Kevin McHugh

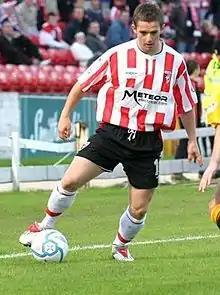
McHugh playing for Derry City during the 2006 League of Ireland Premier Division season

Kevin McHugh (born 19 January 1980) is an Irish former footballer and manager of Finn Harps. Considered one of Donegal's best-known sports stars, McHugh is fifth in the all-time League of Ireland goal-scoring list with 174 league goals.